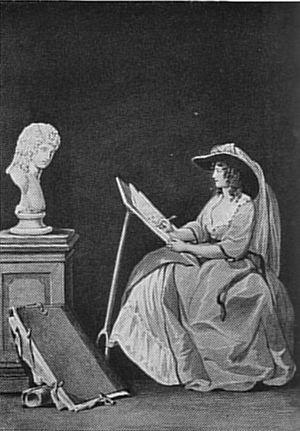
Corona Elisabeth Wilhelmine Schröter est une chanteuse, compositrice et actrice saxonne. Elle a composé des lieder, sur des textes de Friedrich Schiller et Johann Wolfgang von Goethe.